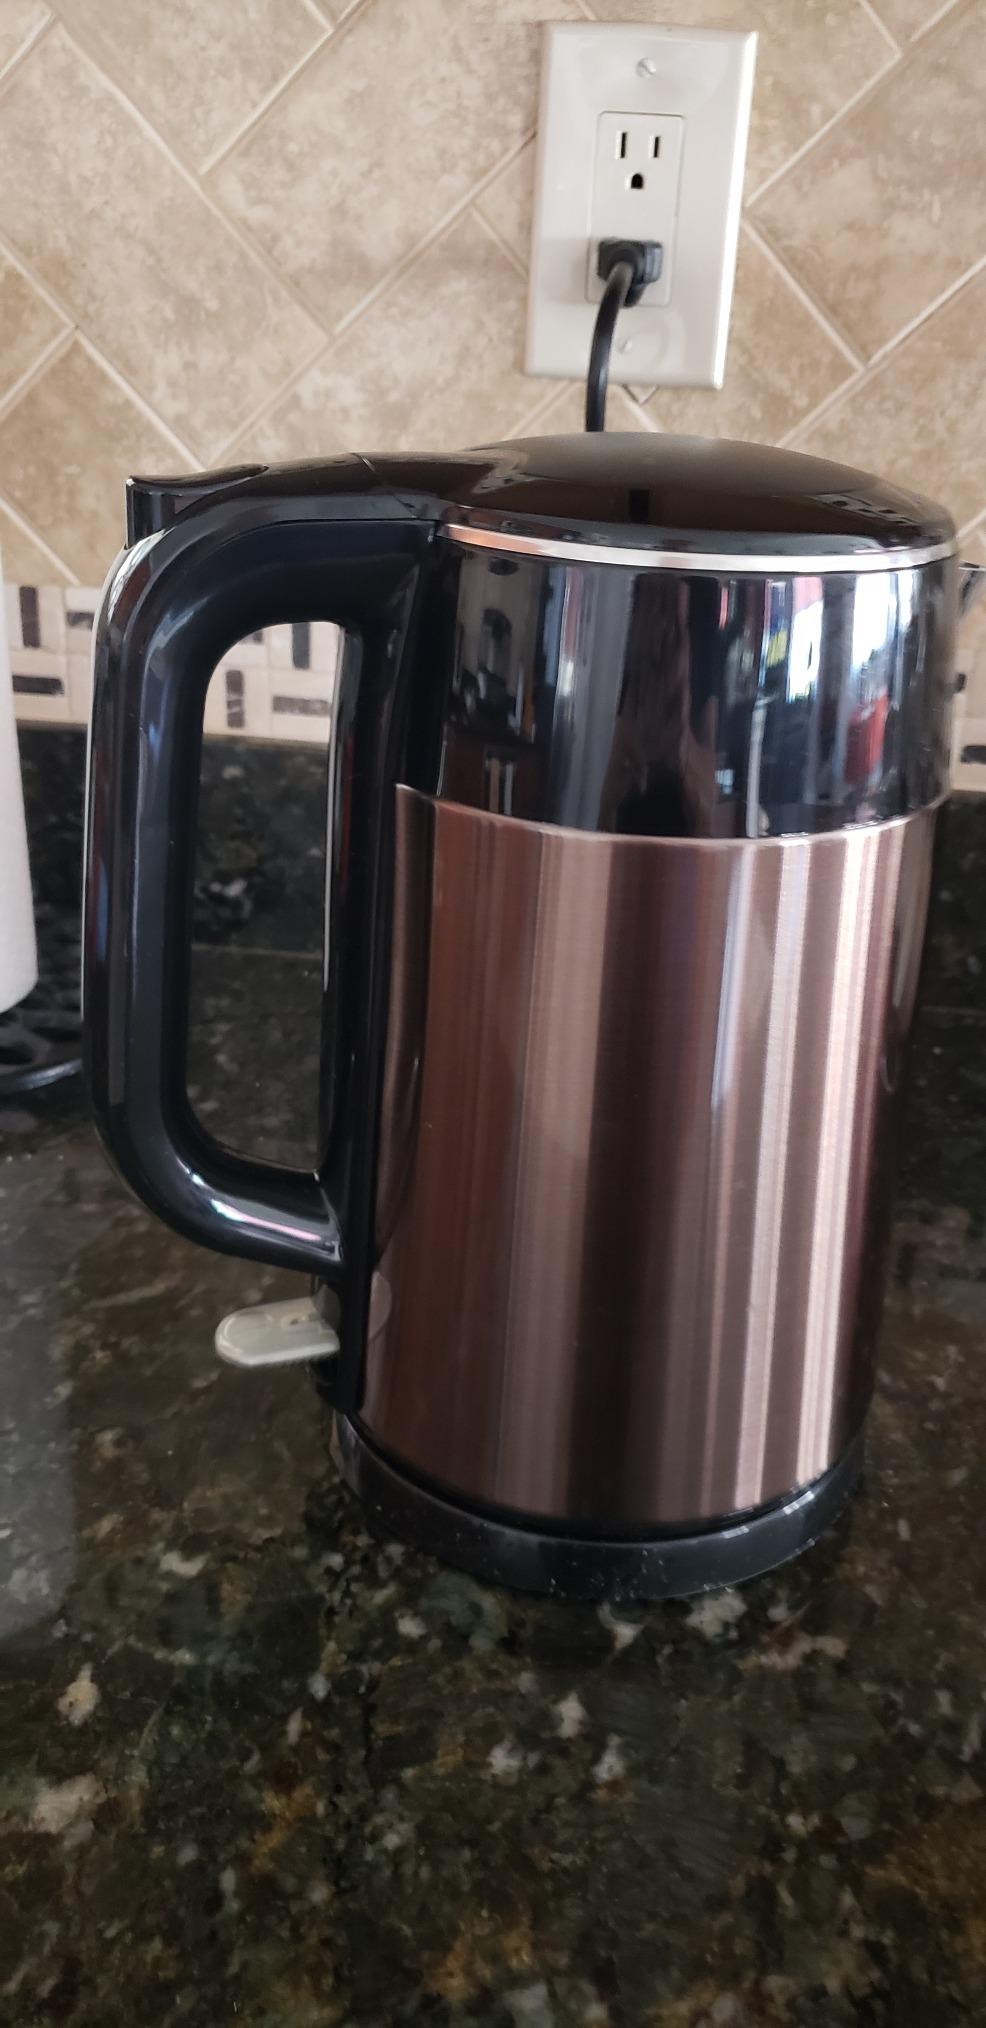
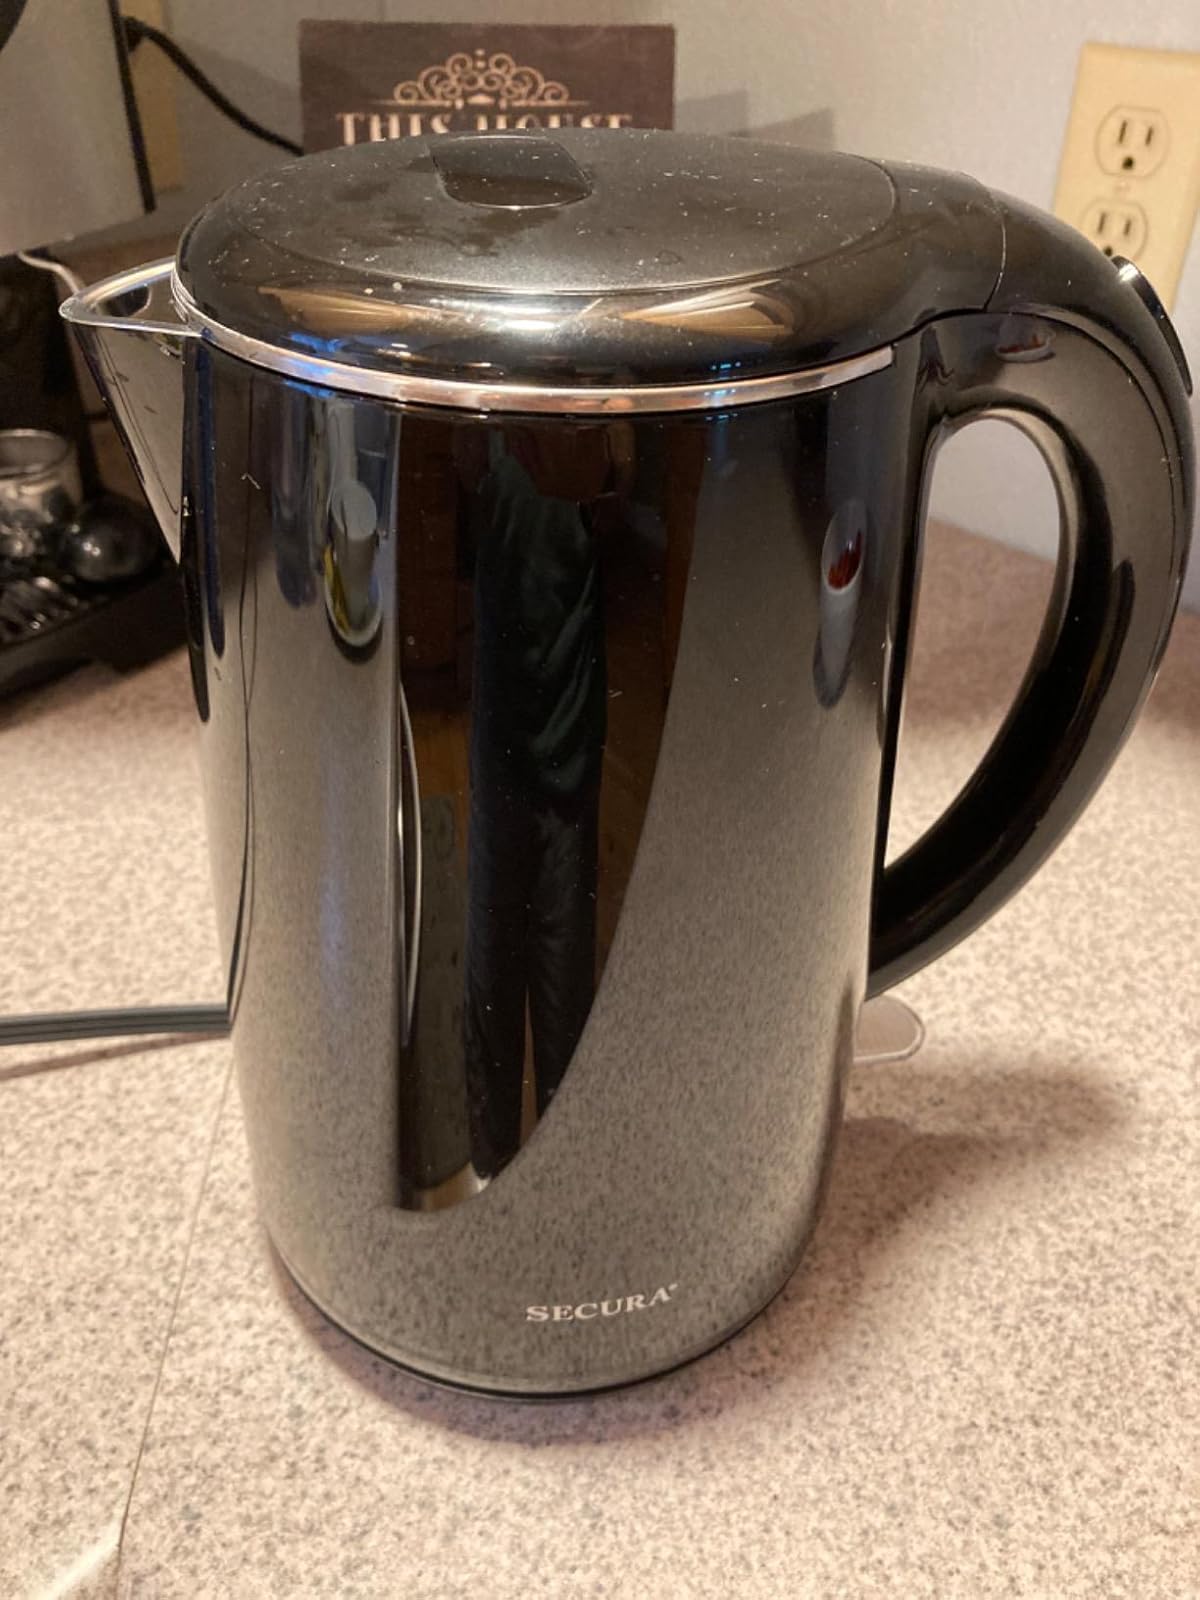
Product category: items_kettle
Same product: no